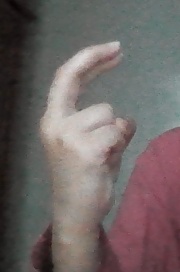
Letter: zay